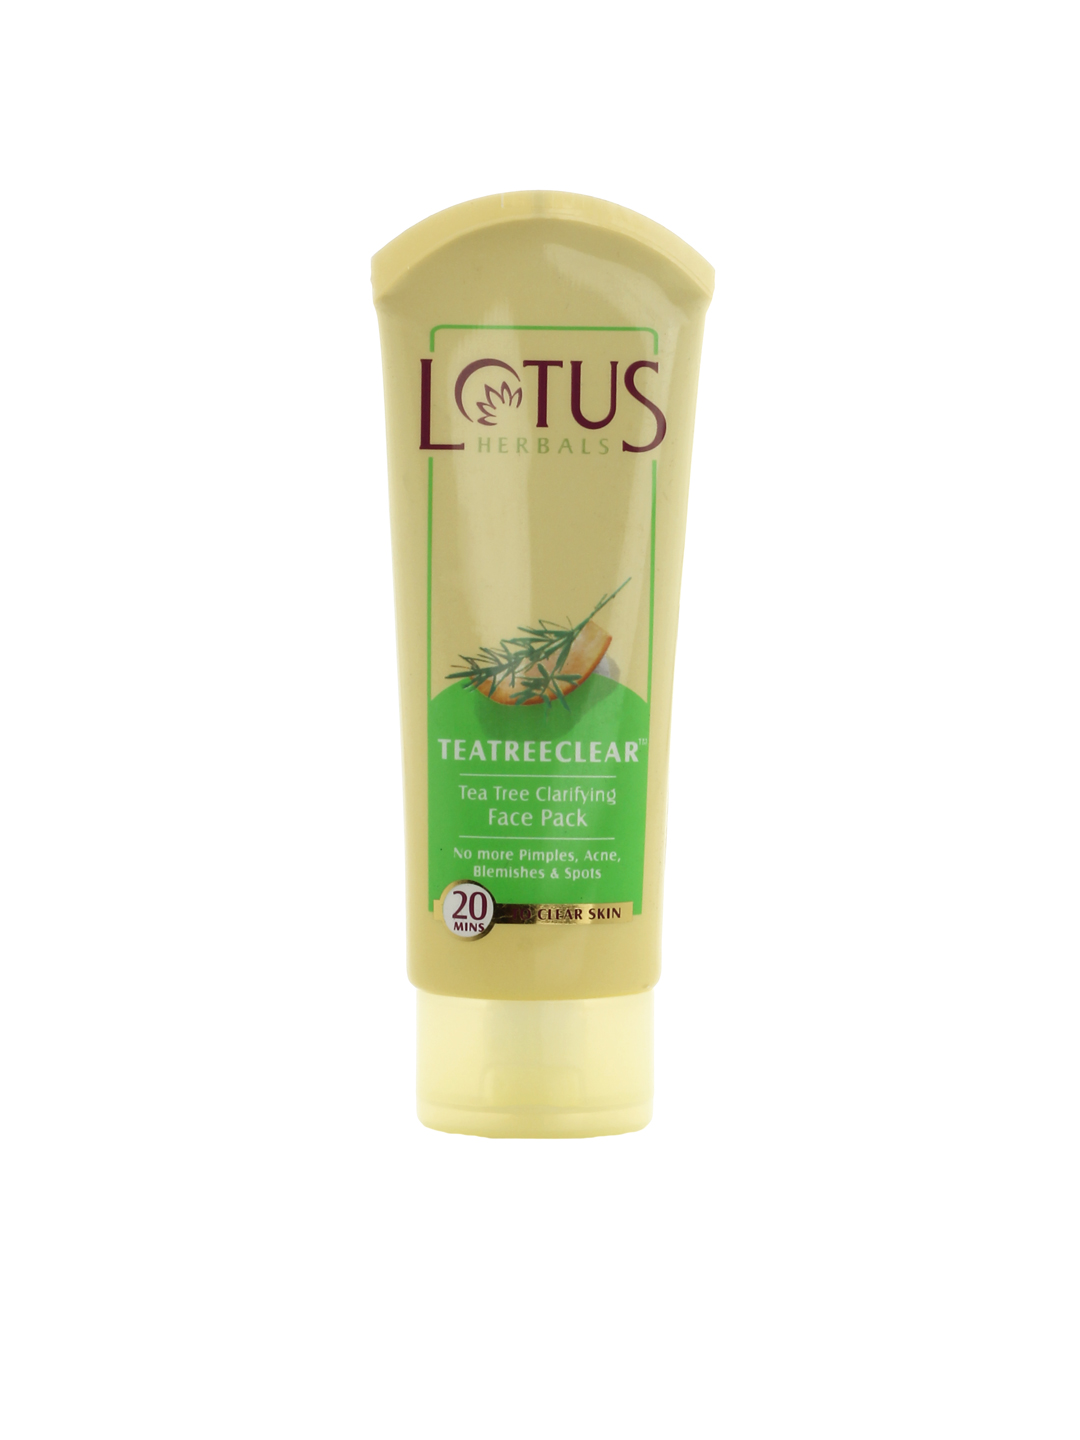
Lotus Herbals Tea Tree Clarifying Face Pack
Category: Personal Care / Skin / Mask and Peel
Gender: Women
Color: White
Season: Spring 2017
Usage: NA